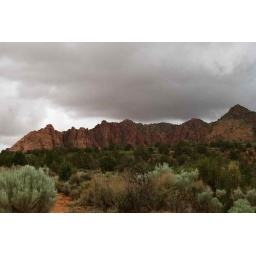
Worried about slippery rock and hoping the dirt road wont be washed away in a flash flood